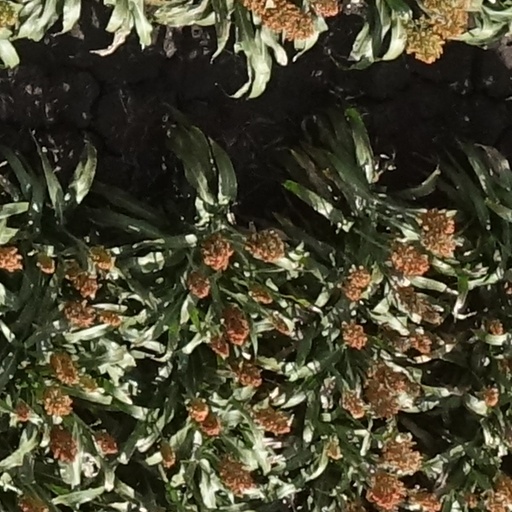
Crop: sorghum